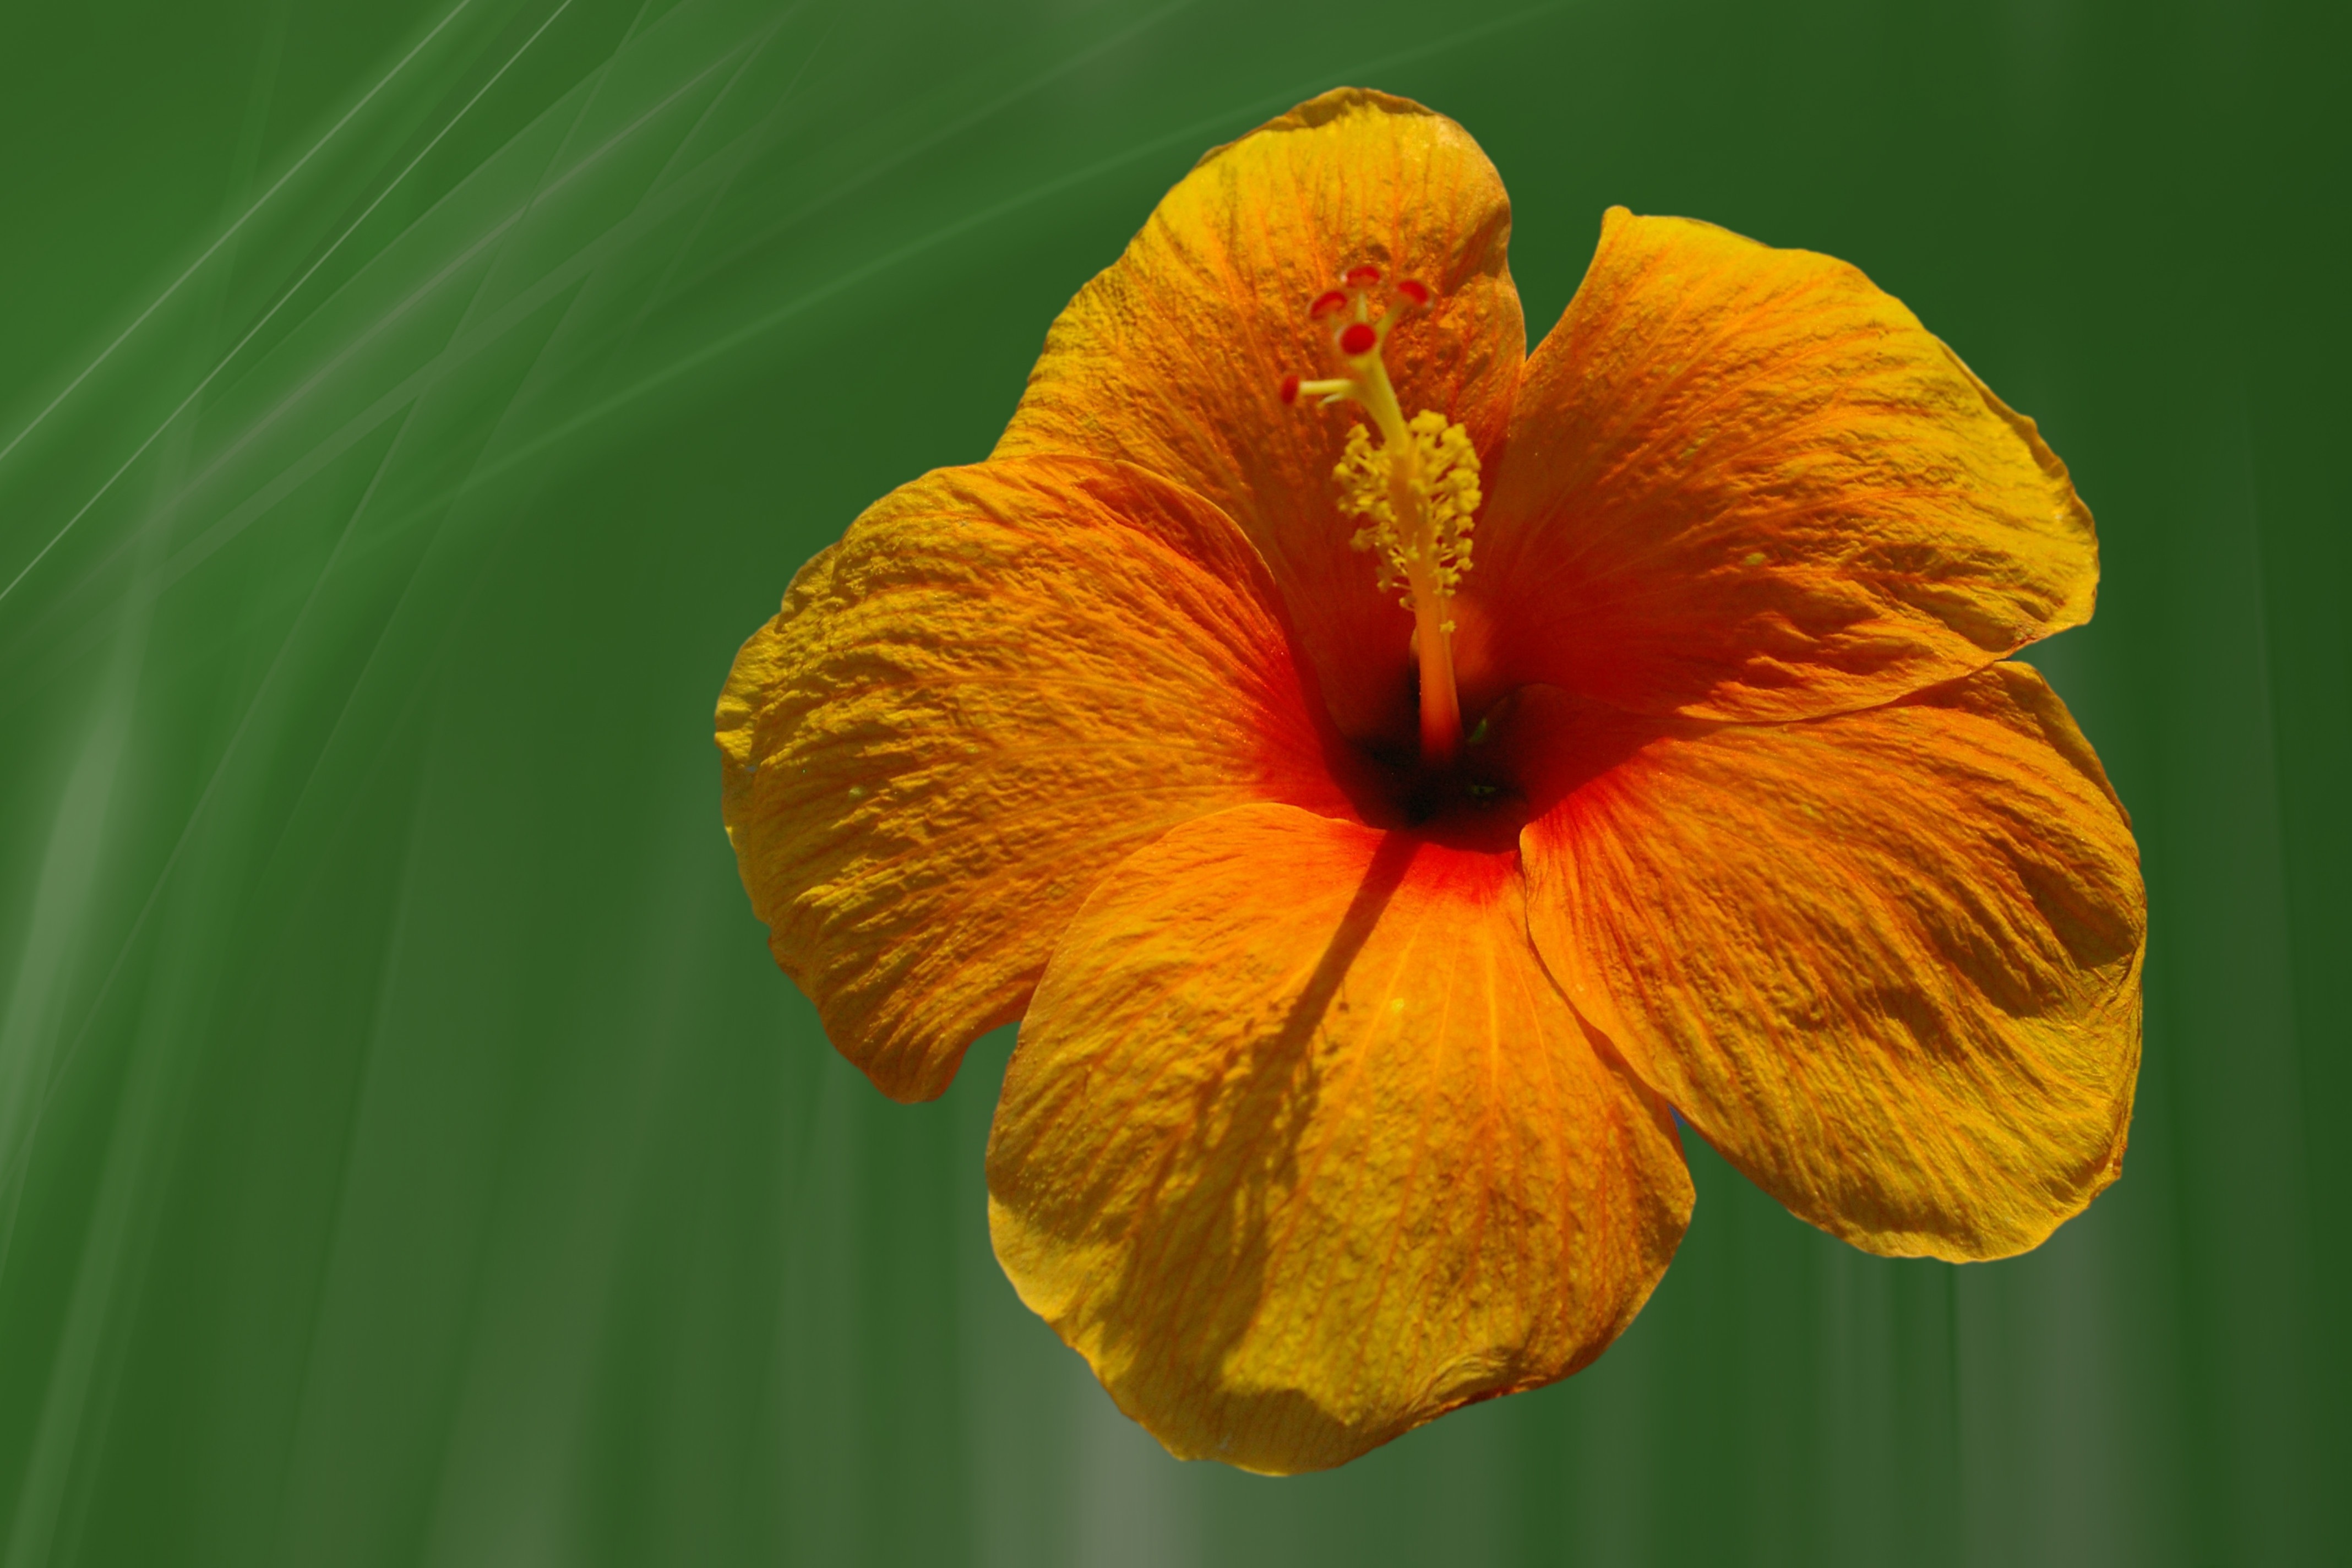
blossom, plant, flower, petal, bloom, orange, pollen, spring, yellow, flora, wildflower, close up, hibiscus, malvales, macro photography, flowering plant, yellow orange, chinese hibiscus, canna lily, plant stem, canna family, mallow family